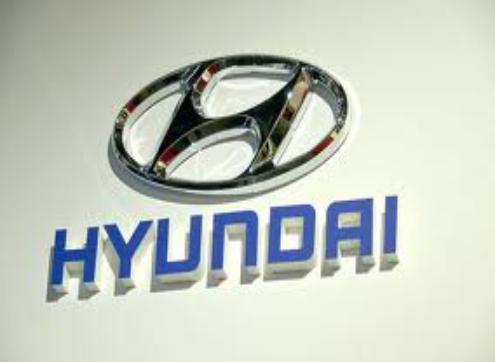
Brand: Hyundai-2
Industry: Transportation